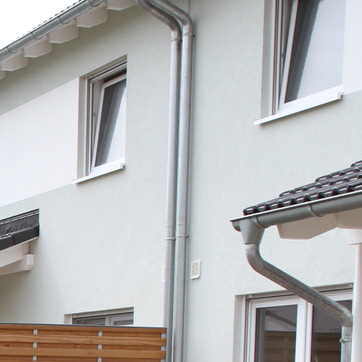
Material: plastic